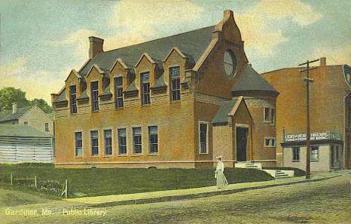
Building: Gardiner Public Library
Country: United States of America
Year built: 1881
44°13′37″N 69°45′49″W / 44.227°N 69.7635°W / 44.227; -69.7635 Gardiner Public Library Location 152 Water Street Gardiner, Maine , United States Type Public Established 1881 Collection Size 45,000 Access and use Circulation 108,000 Population served 17,336 Other information Budget $320,749 Director Justin Hoenke Employees 9 Website [1] The Gardiner Public Library is the public library of Gardiner, Maine , and the surrounding communities of Farmingdale , Litchfield , Pittston , Randolph ,  and West Gardiner . The present library was built in 1881 and designed by architect Henry Richards. In 1930 the R.P. Hazzard wing was added to become the Children's Room, but was later converted to a Reading Room. In 1960 the J. Walter Robinson Reference Wing was added, and in 1977 the Burress Moore, III Children's Room was created using the second floor of the library, which had originally been designed as a public hall known as Library Hall. The Children's Room renovations were finished in 2008. The Community Archives Room was established in 1985 in the basement level of the library. It was renovated in 2016 and serves as the community's local history and genealogy center. References